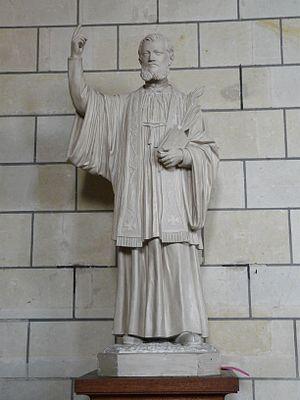
Statue de saint Jean-Charles Cornay, église Saint-Pierre du Marché, Loudun, Vienne, France